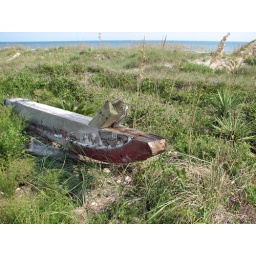
Part of a boat in front of our beach house.